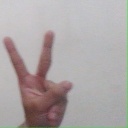
अक्षर: क